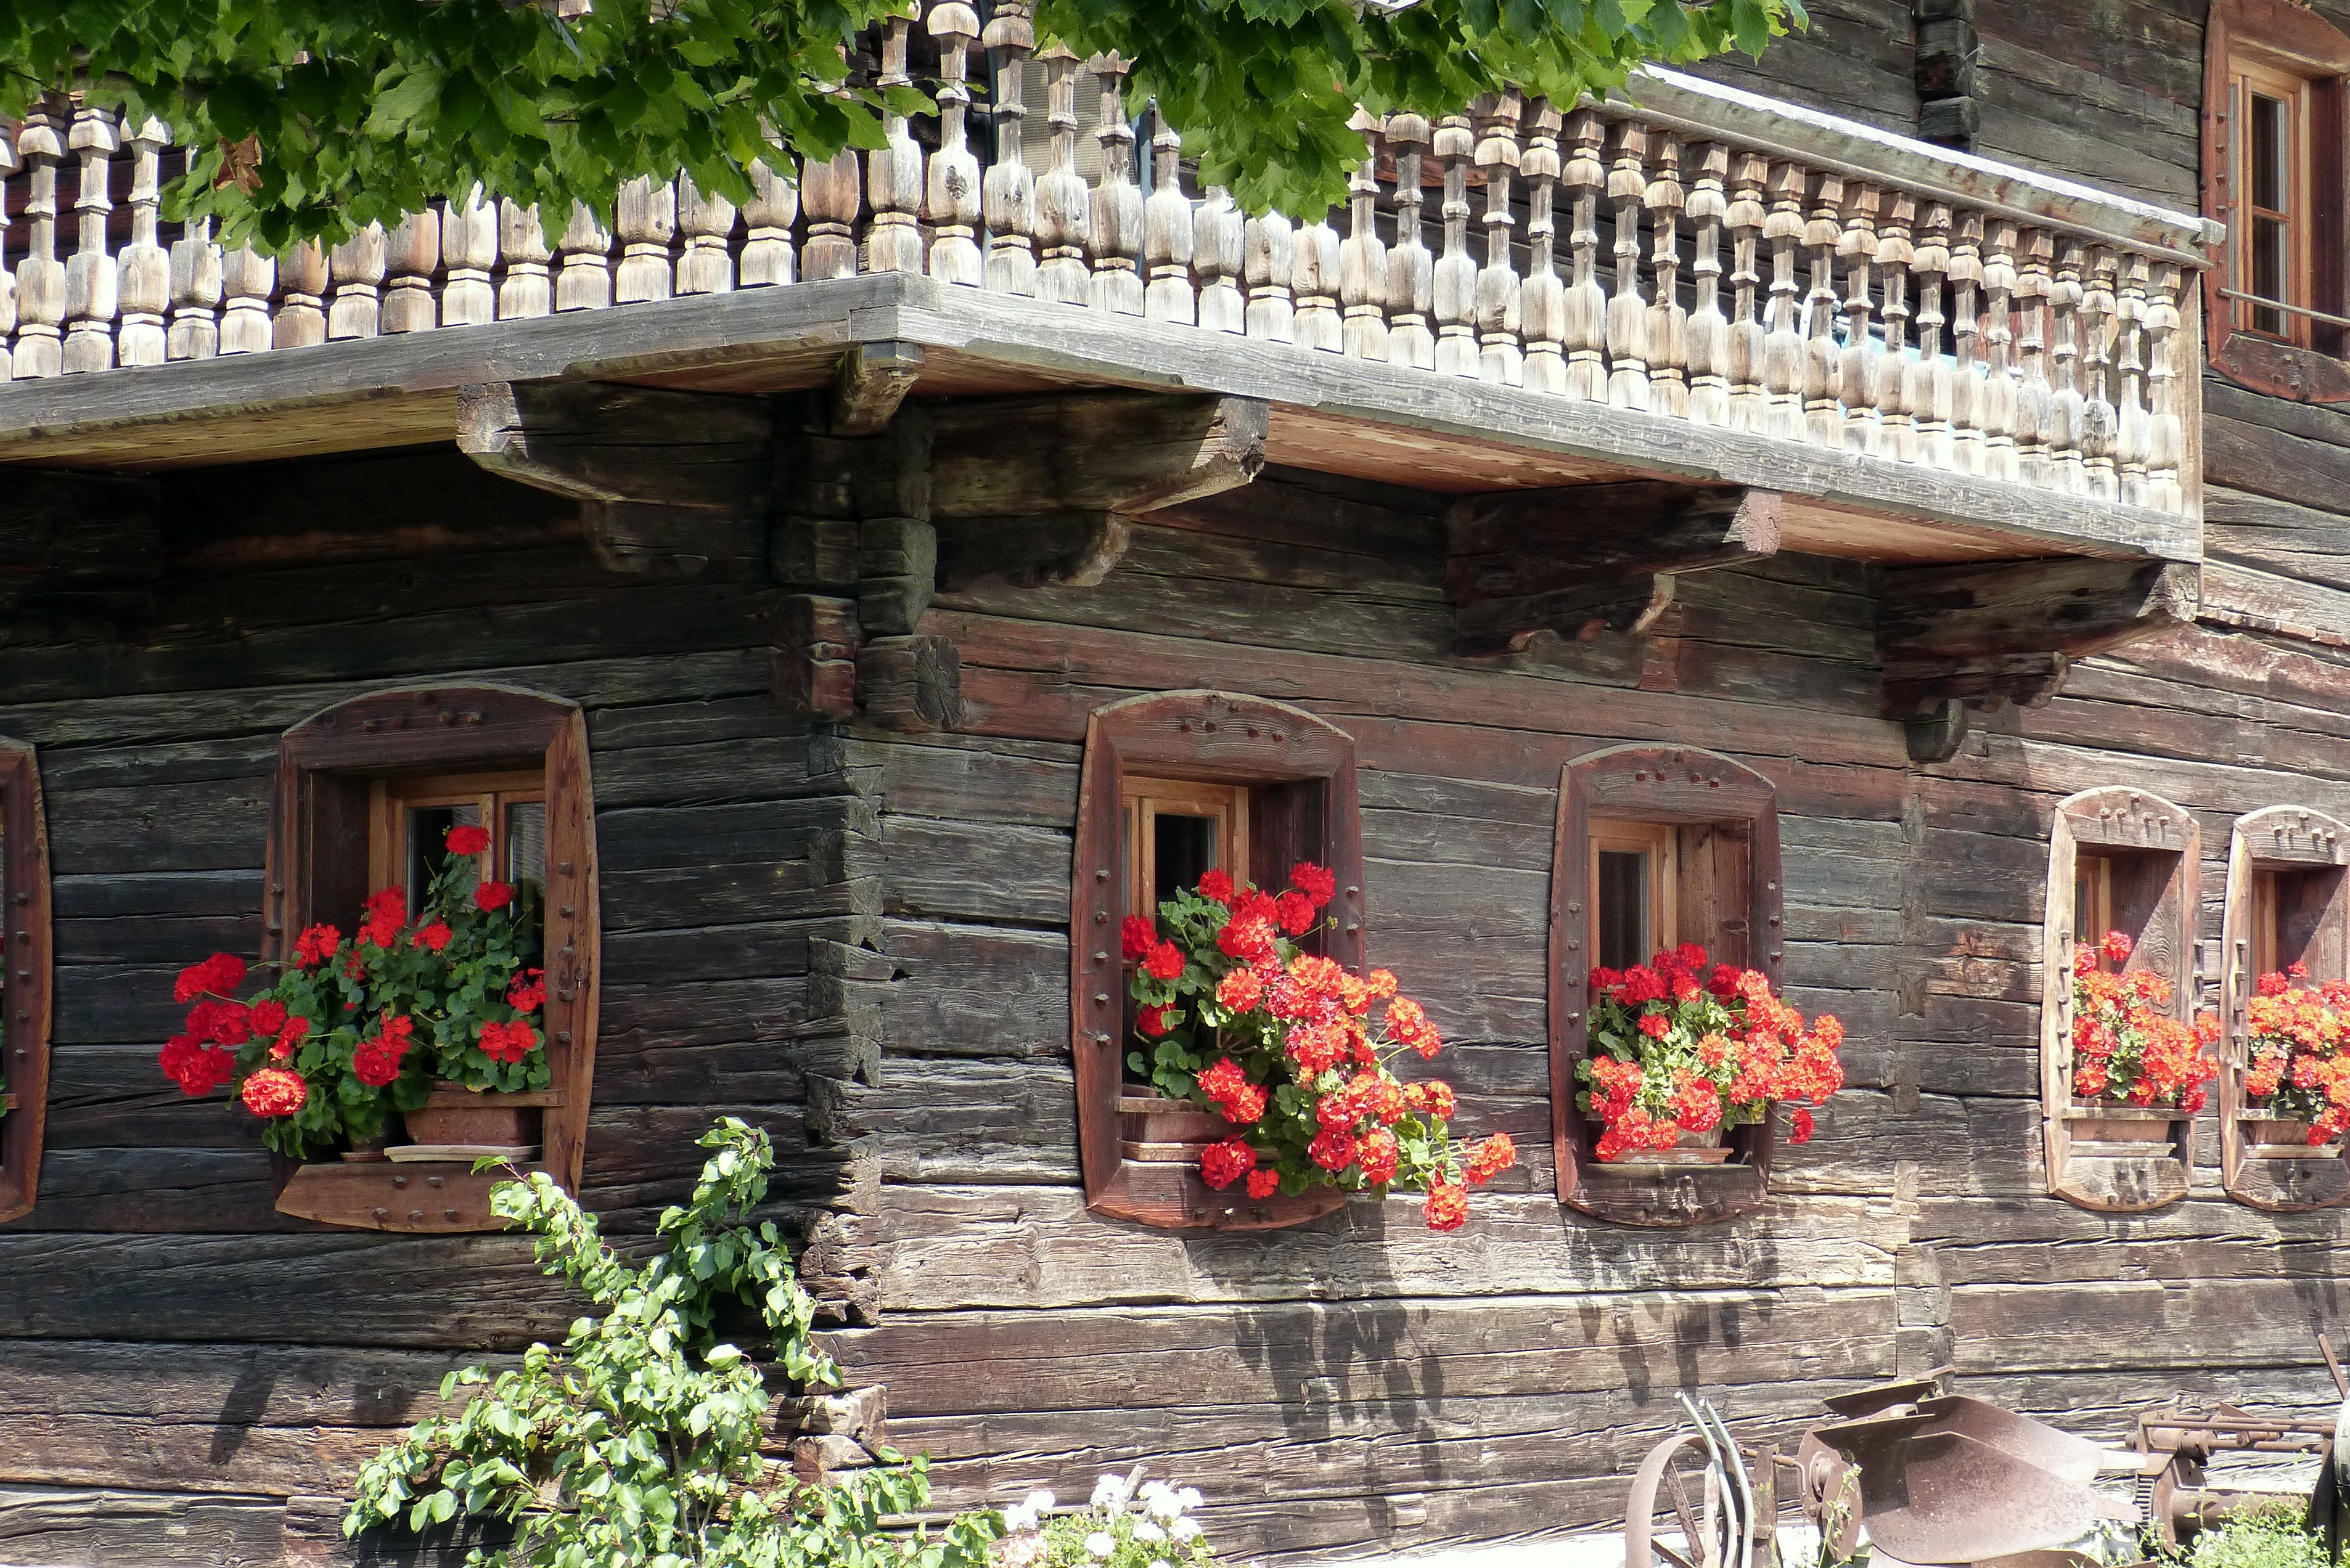
mansion, flower, palace, old, vacation, alpine, garden, tourism, courtyard, temple, shrine, estate, block house, floral decorations